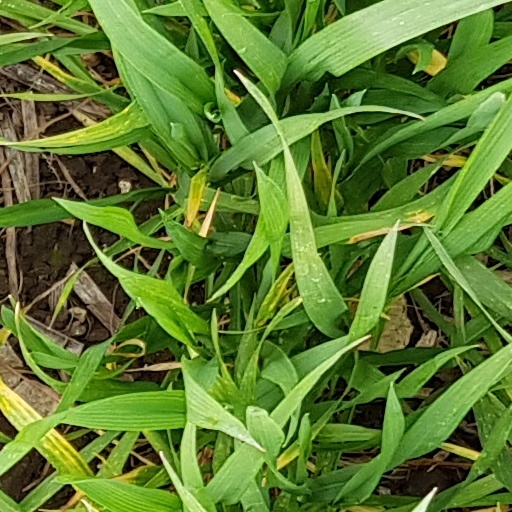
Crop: wheat